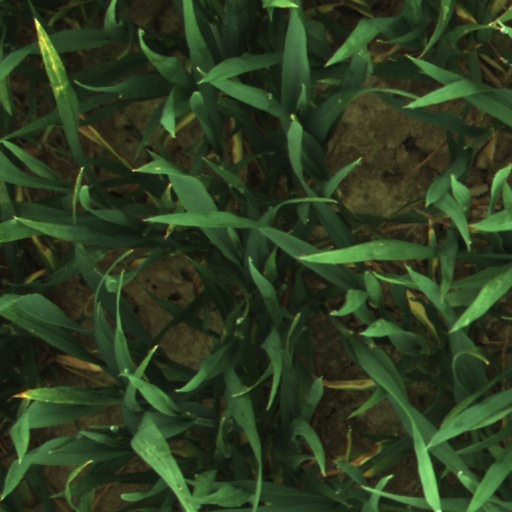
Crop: wheat